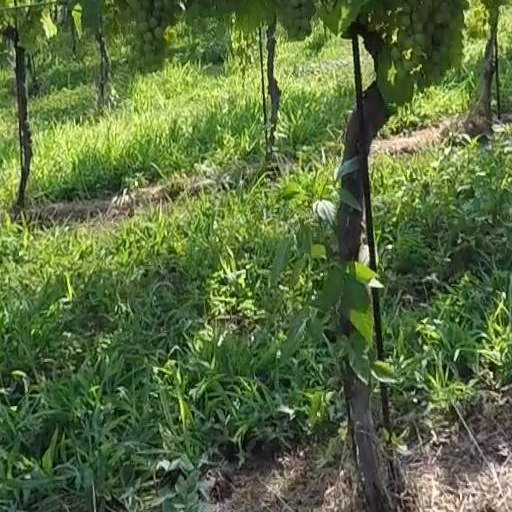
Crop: grape